Kelantan

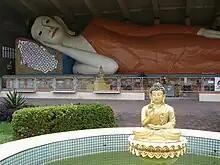
Reclining Buddha in Wat Photivihan.

Kelantanese Malays are the predominant ethnic group in the state. They speak Kelantanese Malay which is distinguished from standard Malay as well as other Malay varieties in Malaysia by its unique grammar, pronunciation and figures of speech.